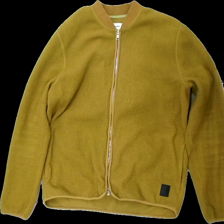
View: front
Type: Sweater
Category: Men
Brand: Not in the list
Brand text on label: samsoe samsoe
Colors: Brown
Material: 100% Polyester
Cut: Regular
Season: Autumn
Damage: scuffed fabric
Damage location: middle left
Damage 2: scuffed fabric
Damage 2 location: middle right
Price range: 100-150
Recommended usage: Reuse
Description: Brown fleece sweater with zipper